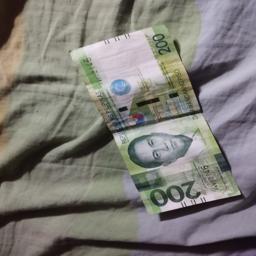
Label: 200_Front